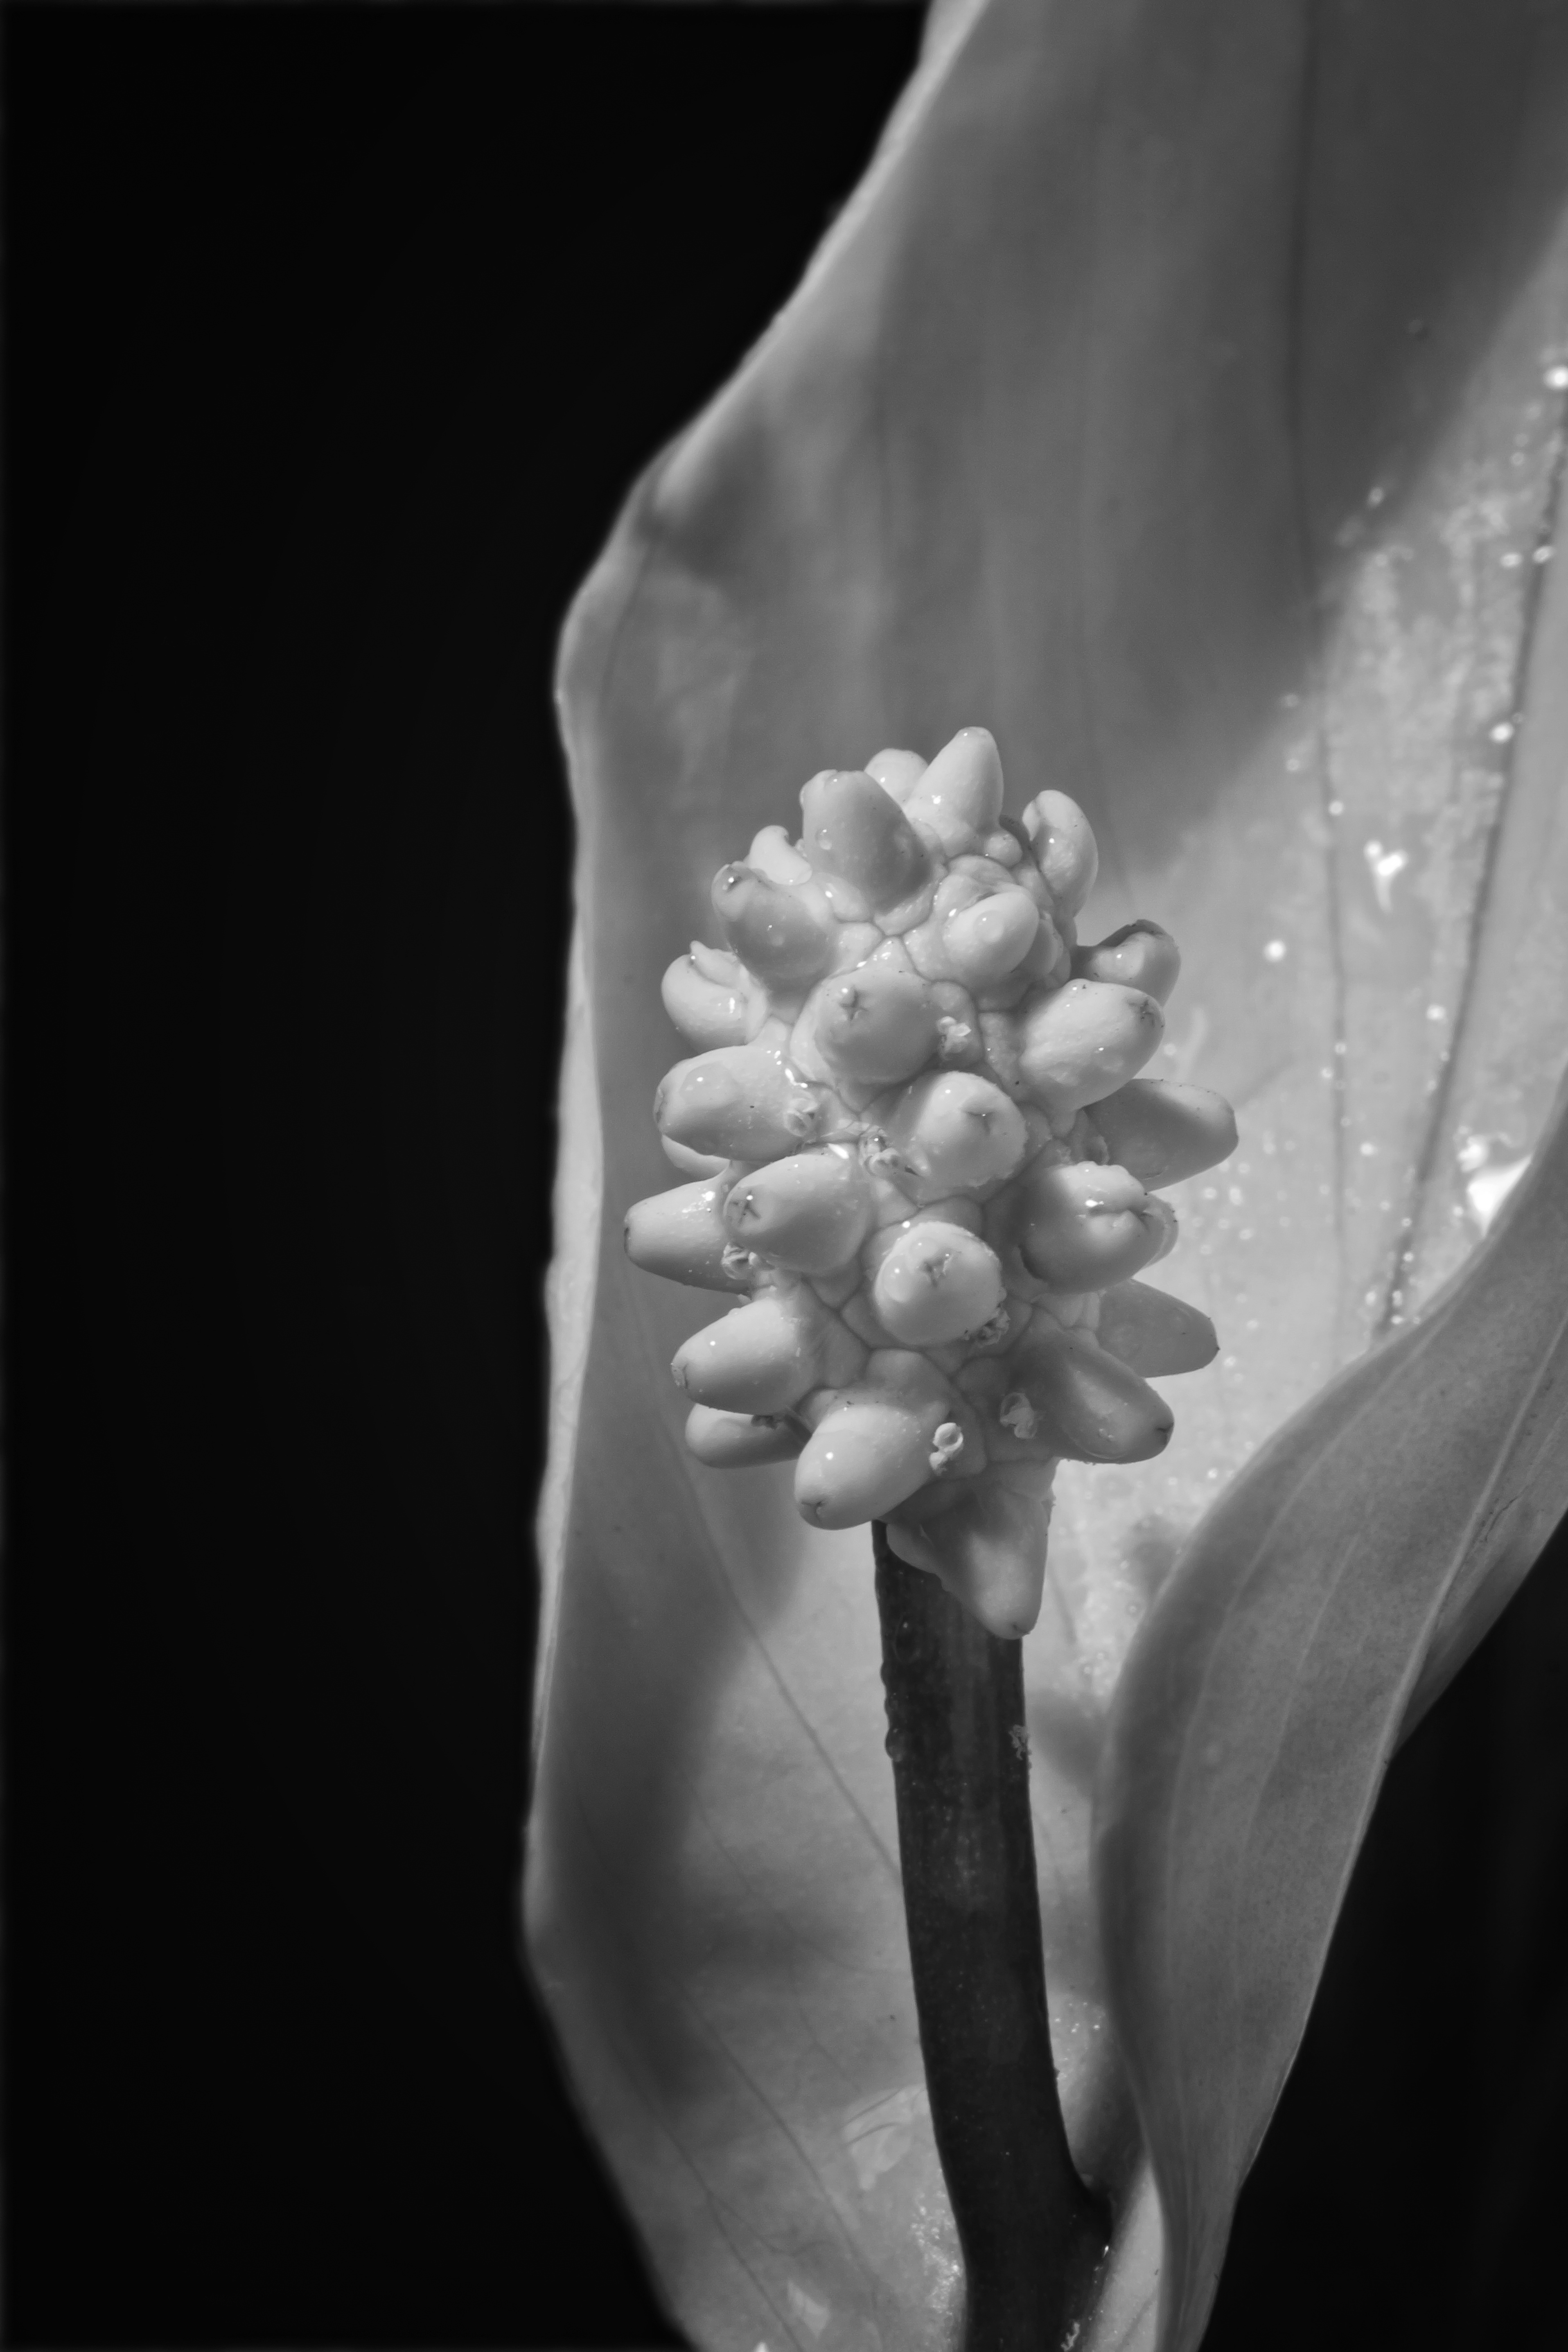
hand, blossom, black and white, plant, white, photography, plank, flower, bloom, leg, tropical, stamp, macro, black, monochrome, arm, close, potted plant, houseplant, chest, close up, human body, back, organ, exotic, araceae, macro photography, ornamental plant, inflorescence, sense, monochrome photography, bract, peace lily, spathiphyllum, flower flask, vaginal sheet, spathiphyllum cannifolium